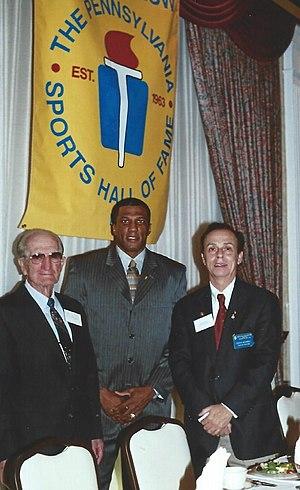
Roger Kingdom, né le 26 août 1962 à Vienna en Géorgie, est un athlète américain qui a remporté deux titres olympiques et détenu le record du monde du 110 mètres haies.